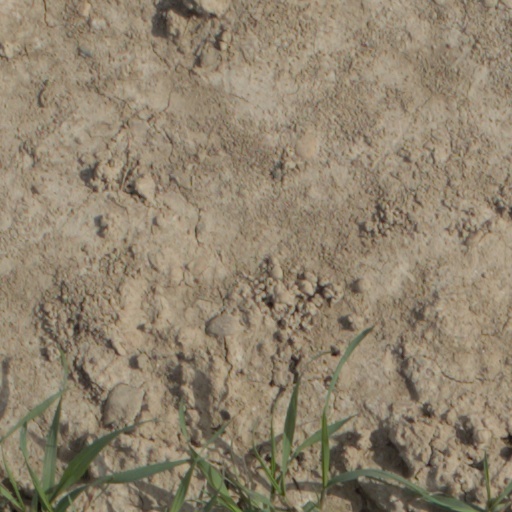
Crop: wheat